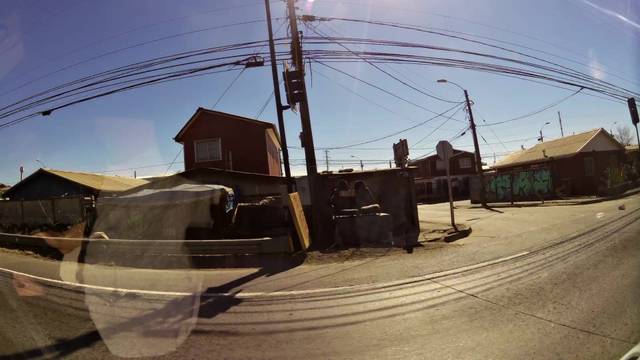
Region: Chile
Coordinates: -36.798, -73.026